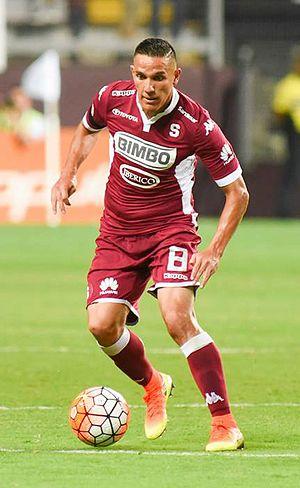
David Guzmán est un footballeur international costaricien qui joue au poste de milieu défensif.